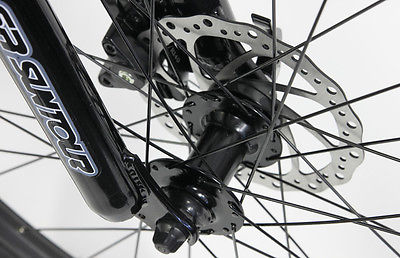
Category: bicycle